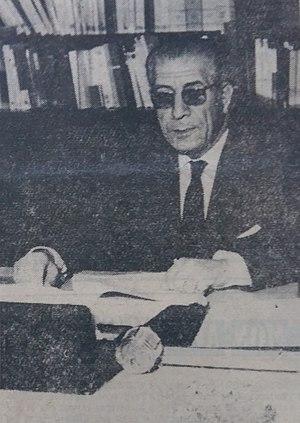
Désignation Hedi Nouira Premier Ministre journal l'action 1970
Le 25 janvier est le 25ᵉ jour de l'année du calendrier grégorien. Il reste 340 jours avant la fin de l'année, 341 si l'année est bissextile.